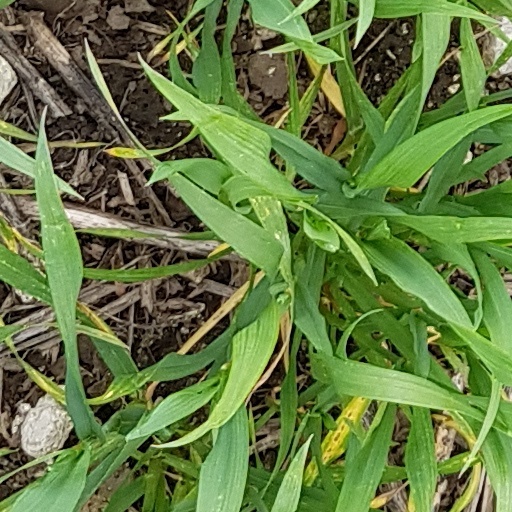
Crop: wheat